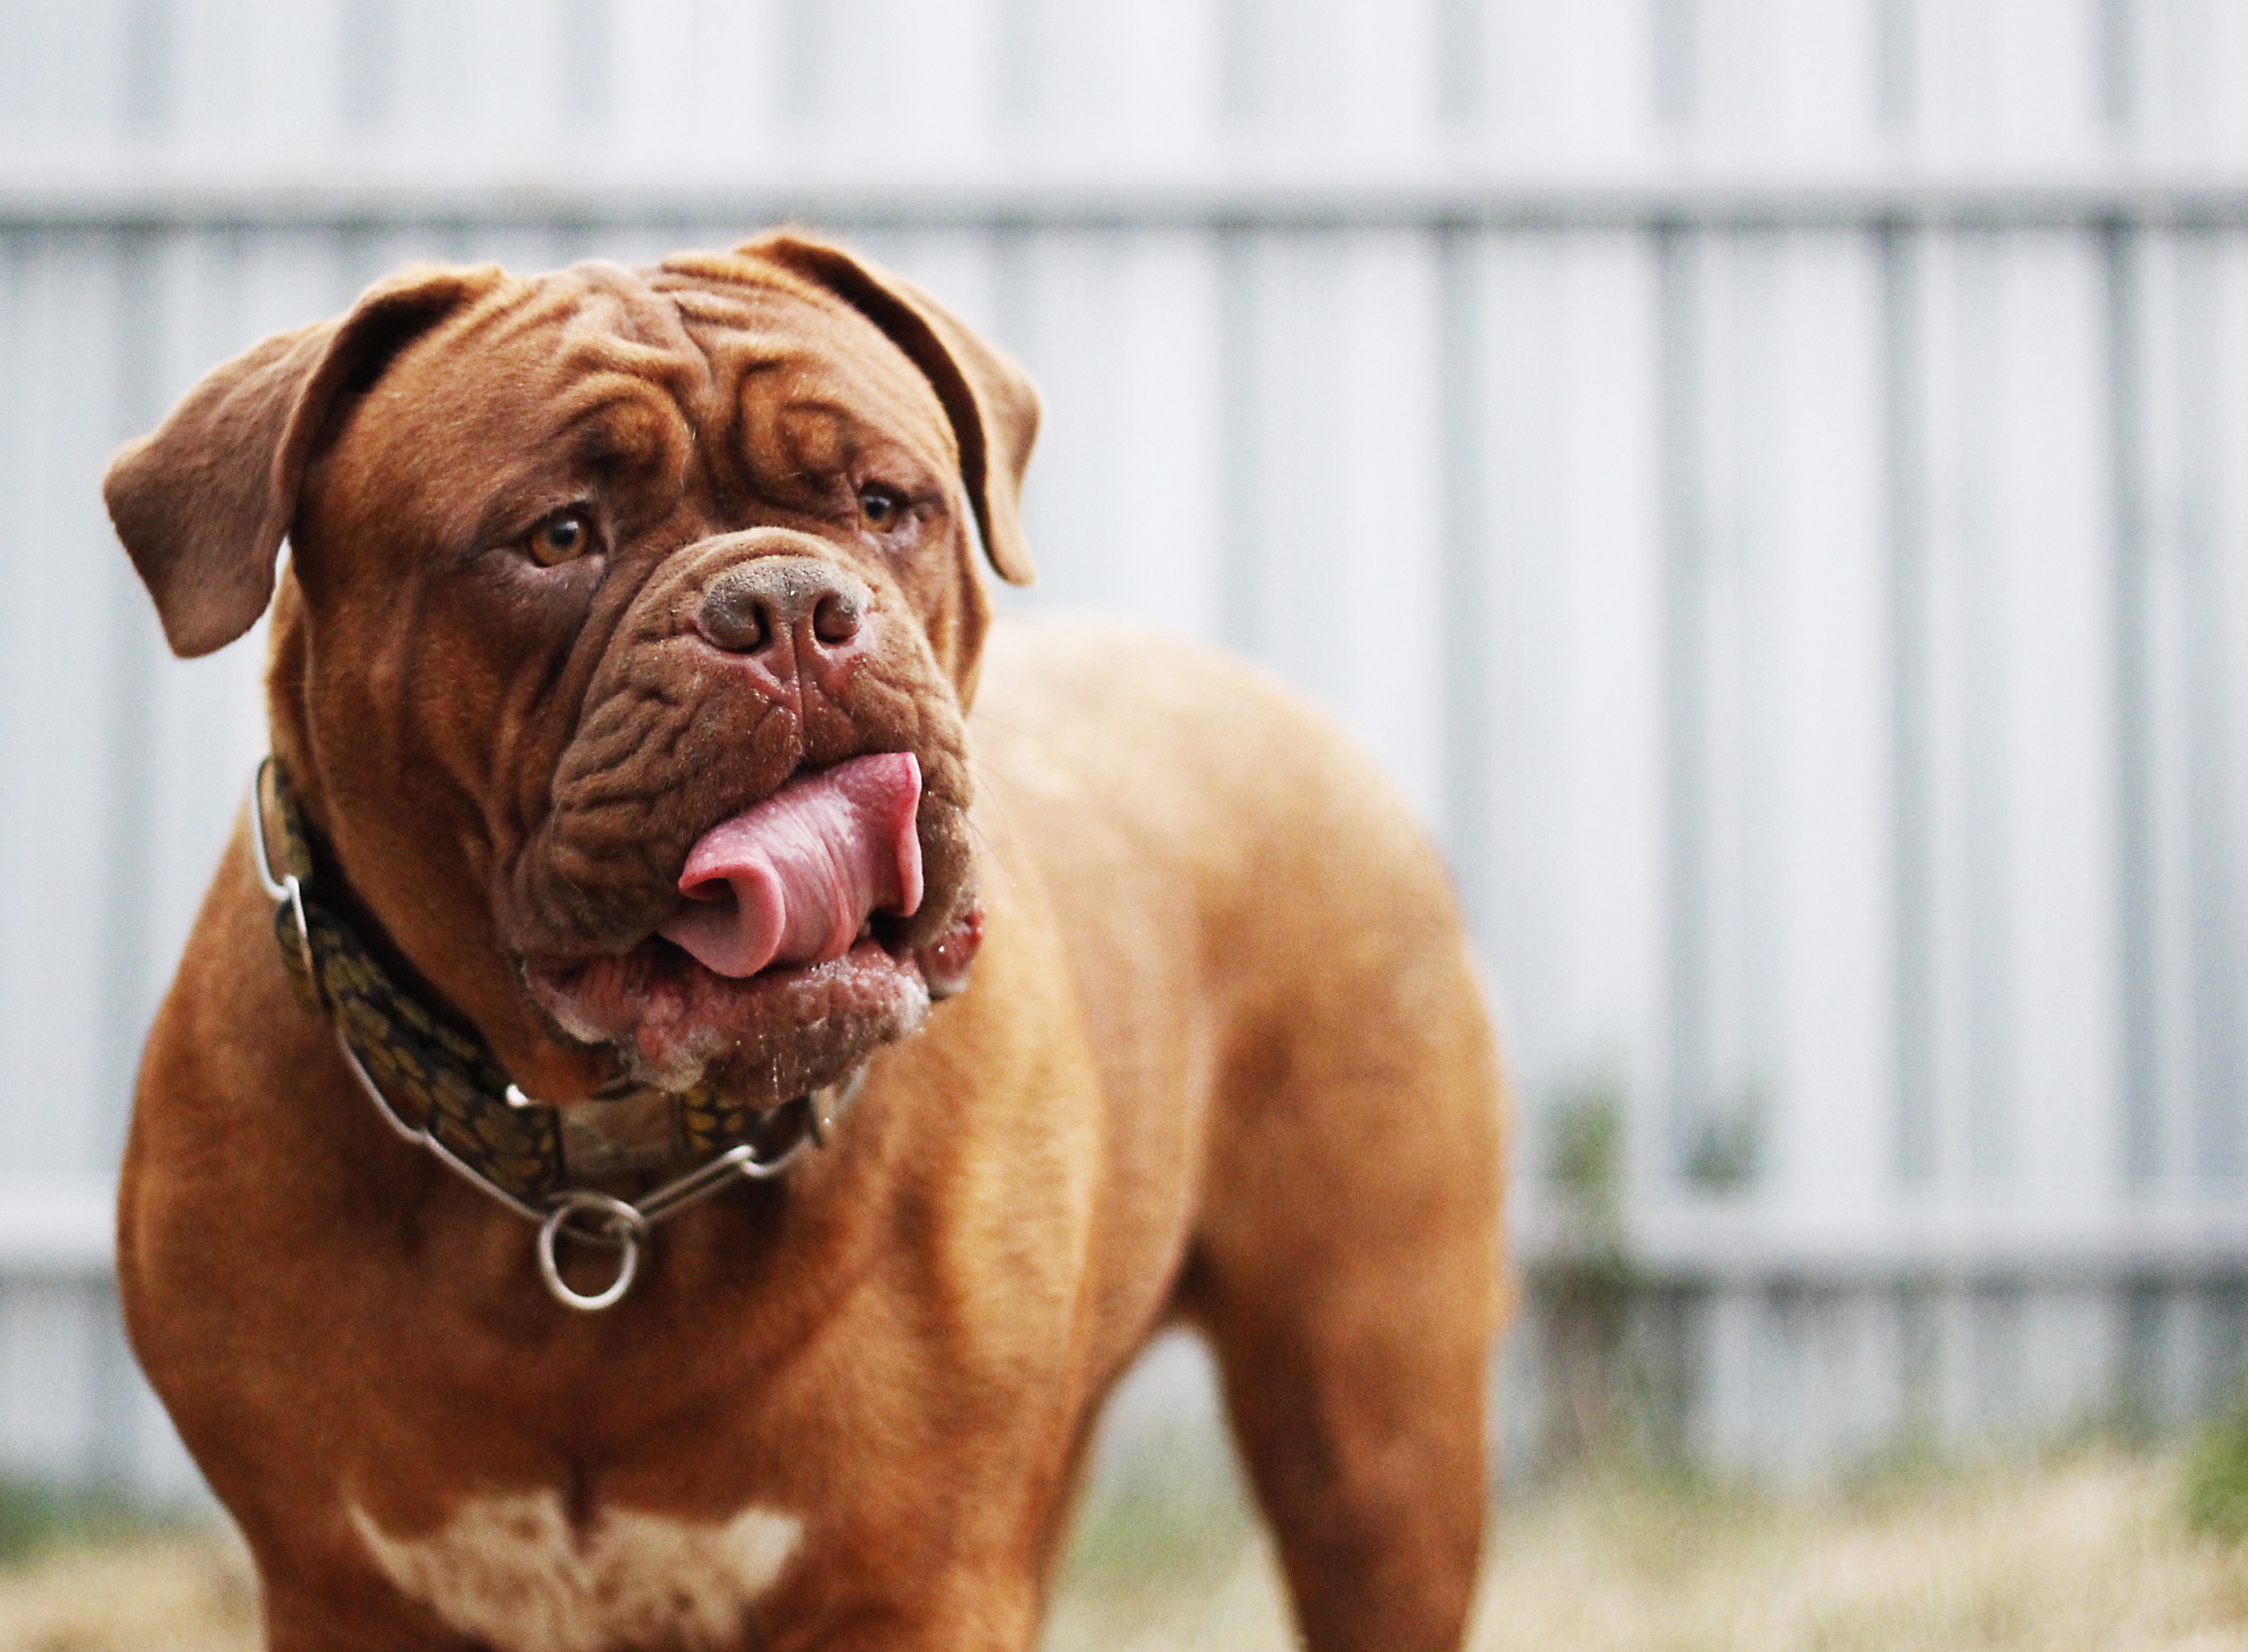
beach, sea, water, nature, grass, dog, animal, cute, summer, pet, portrait, natural, brown, mammal, outdoors, de, french, background, vertebrate, bordeaux, big, beautiful, dog breed, adult, guard dog, mastiff, old english bulldog, dogue de bordeaux, dog like mammal, olde english bulldogge